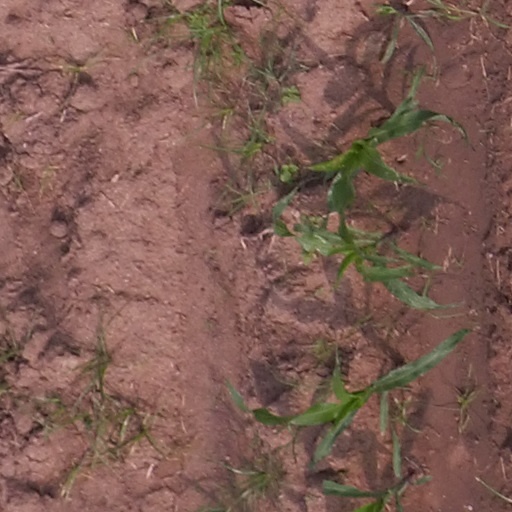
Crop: maize; corn